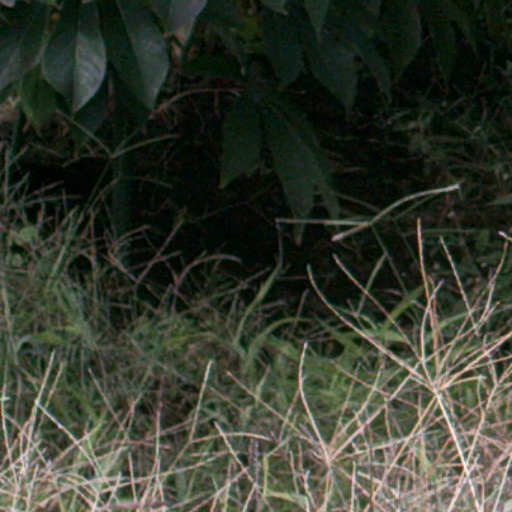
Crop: cassava